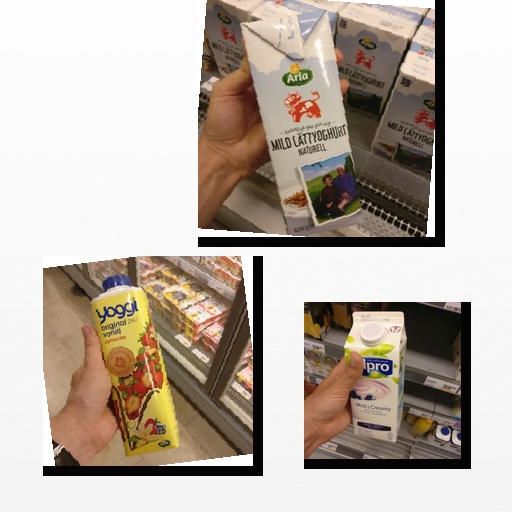
Food items: blueberry_soy_yogurt, natural_low_fat_yogurt, strawberry_yogurt